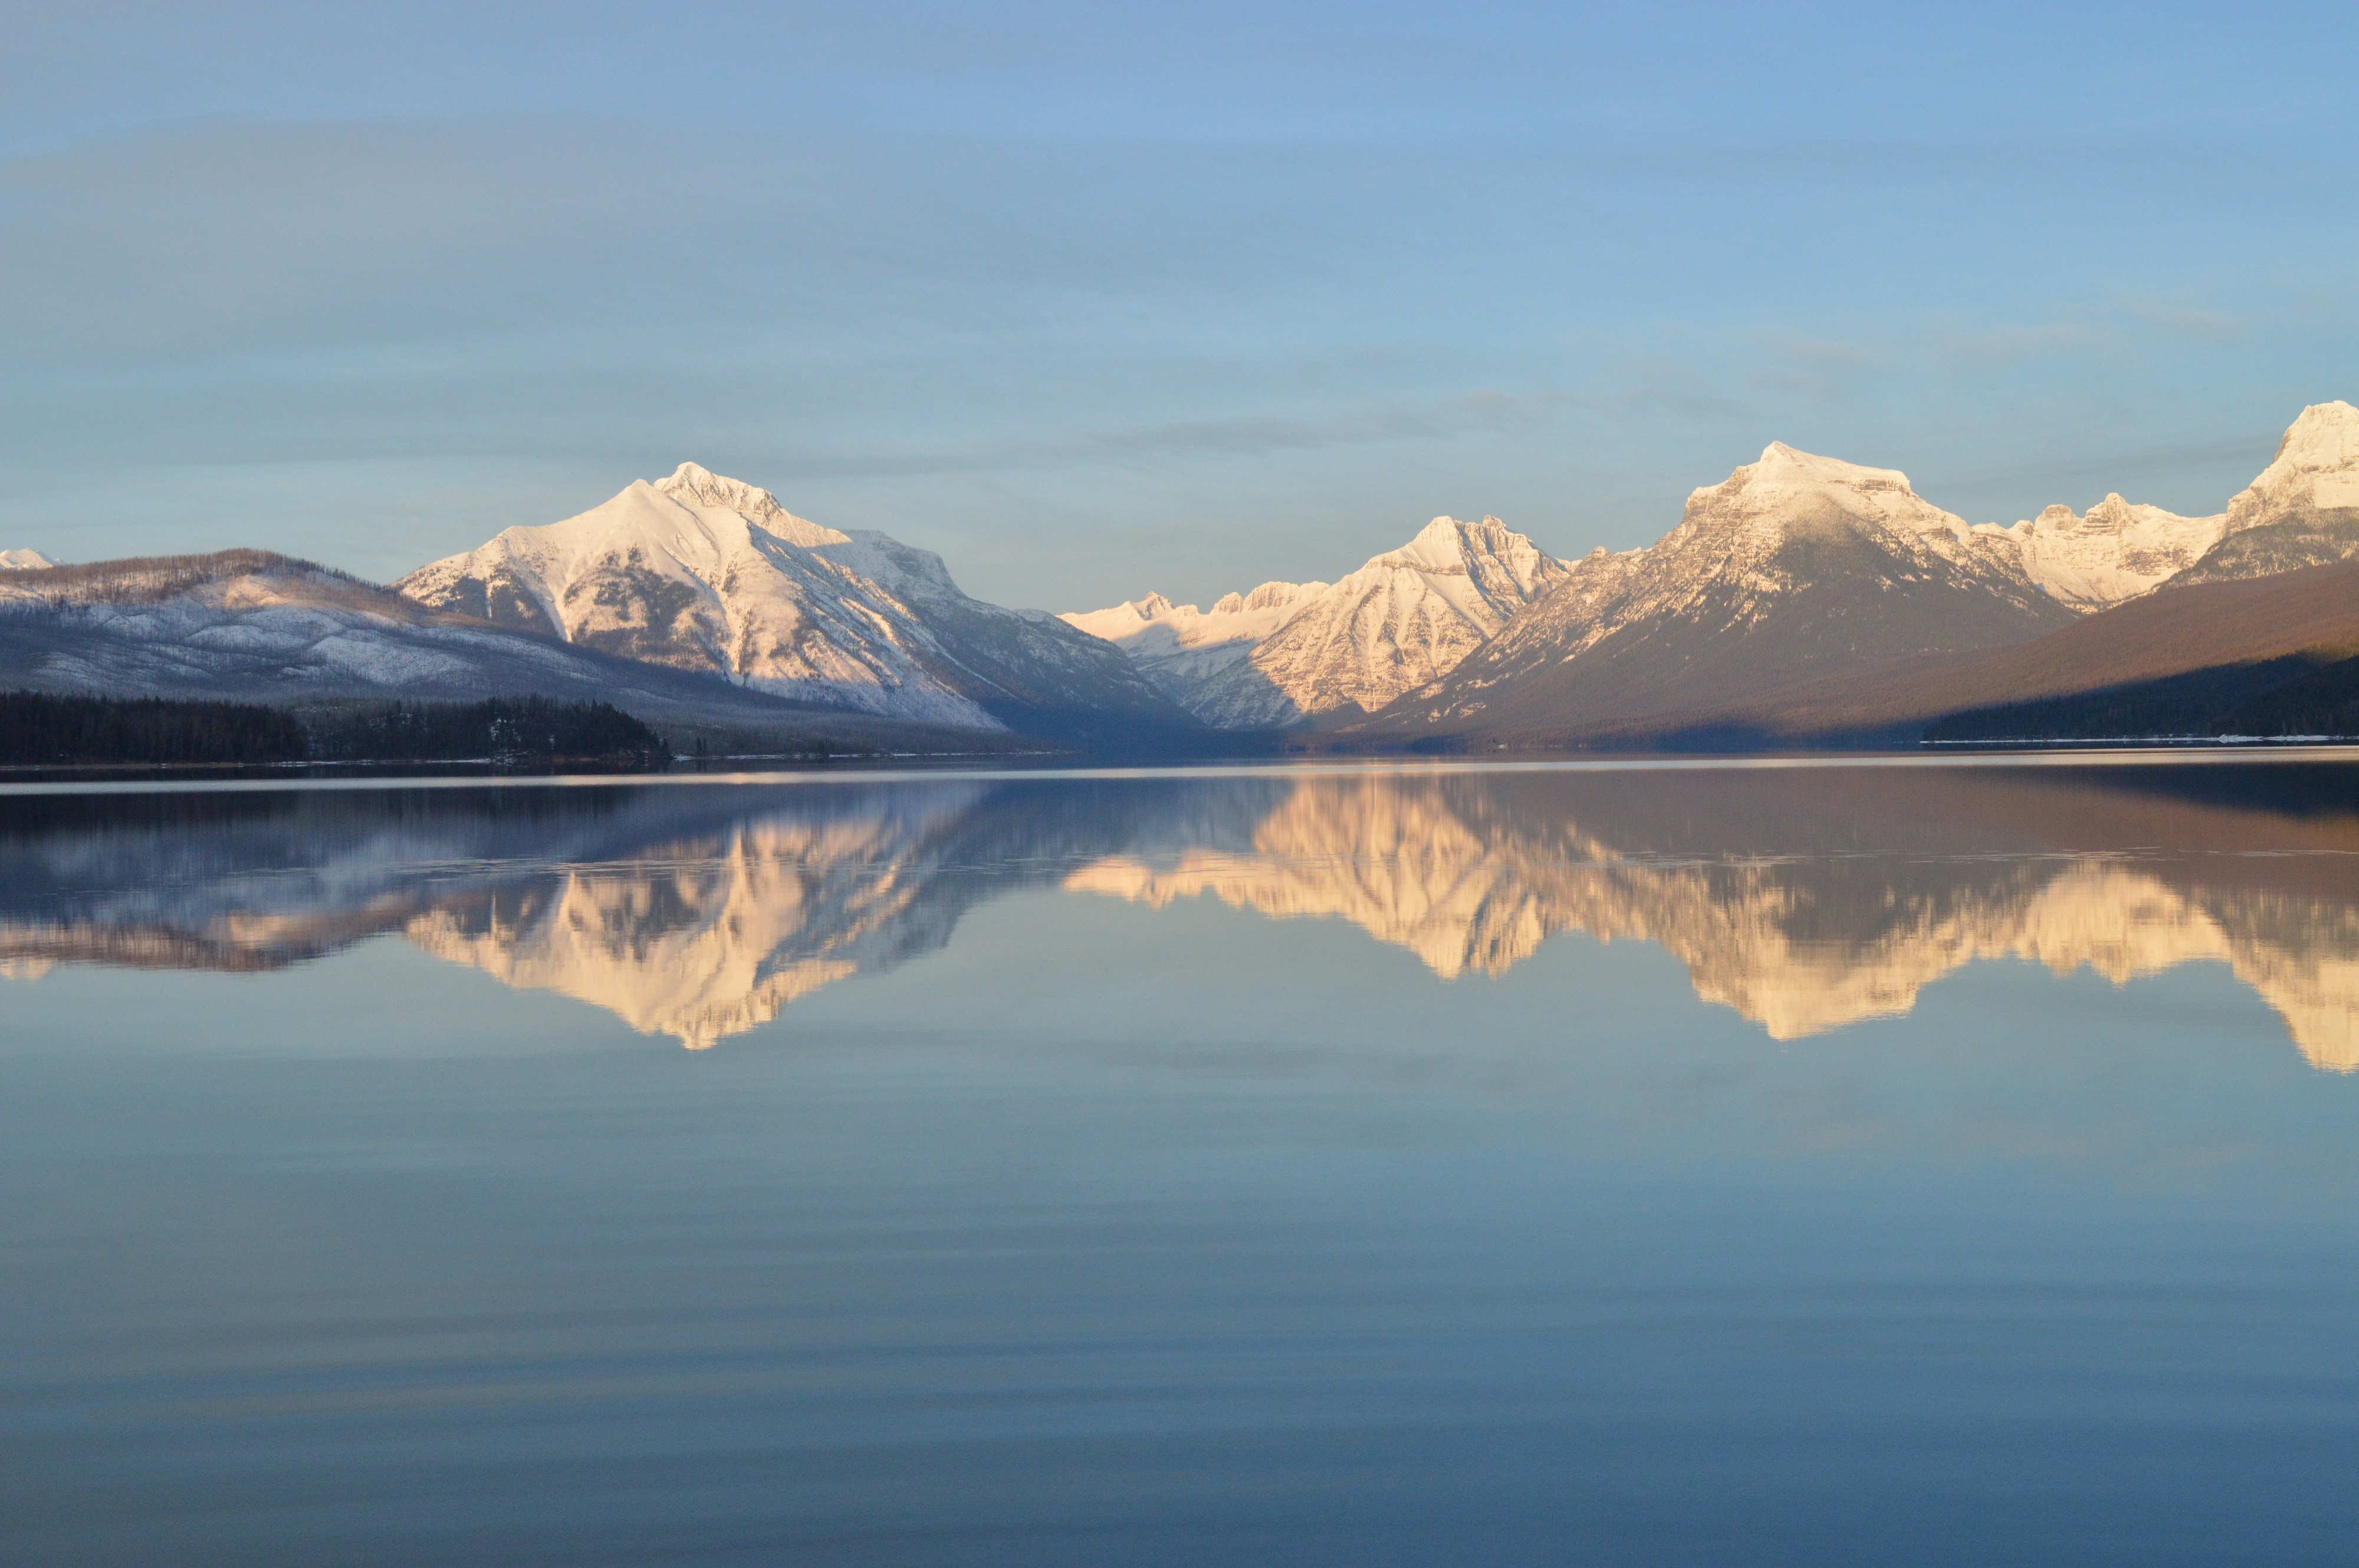
landscape, sea, water, nature, horizon, mountain, cloud, sky, sunrise, skyline, sunlight, morning, lake, dawn, peak, mountain range, dusk, reflection, usa, bay, fjord, reservoir, arctic, mountains, fell, loch, montana, glacier national park, lake mcdonald, landform, arctic ocean, atmospheric phenomenon, mountainous landforms